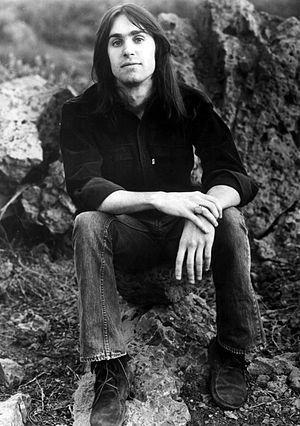
Dan Fogelberg est un chanteur né le 13 août 1951 à Peoria, dans l'État de l'Illinois, et décédé le 16 décembre 2007 à Deer Isle, dans l'État du Maine, aux États-Unis.